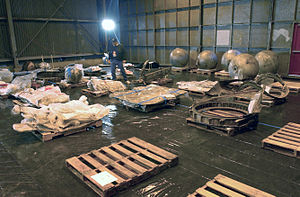
STS-107 / Katastrofens omfang
Vragdelene blev spredt ud over flere amerikanske stater. Indsamlede vragdele fra Columbia i hangar.
STS-107 – var den NASA rumfærge-mission, hvor rumfærgen Columbia eksploderede ved genindtræden i jordens atmosfære den 1. februar 2003. Rumfærgen disintegrerede, og alle syv astronauter omkom.